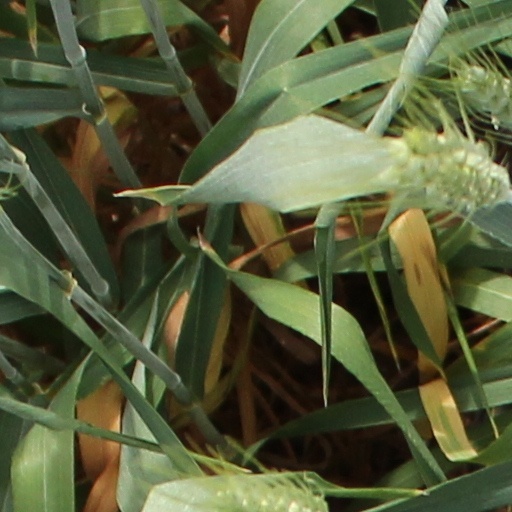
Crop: wheat